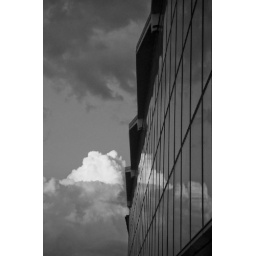
Black and white clouds in black and white...